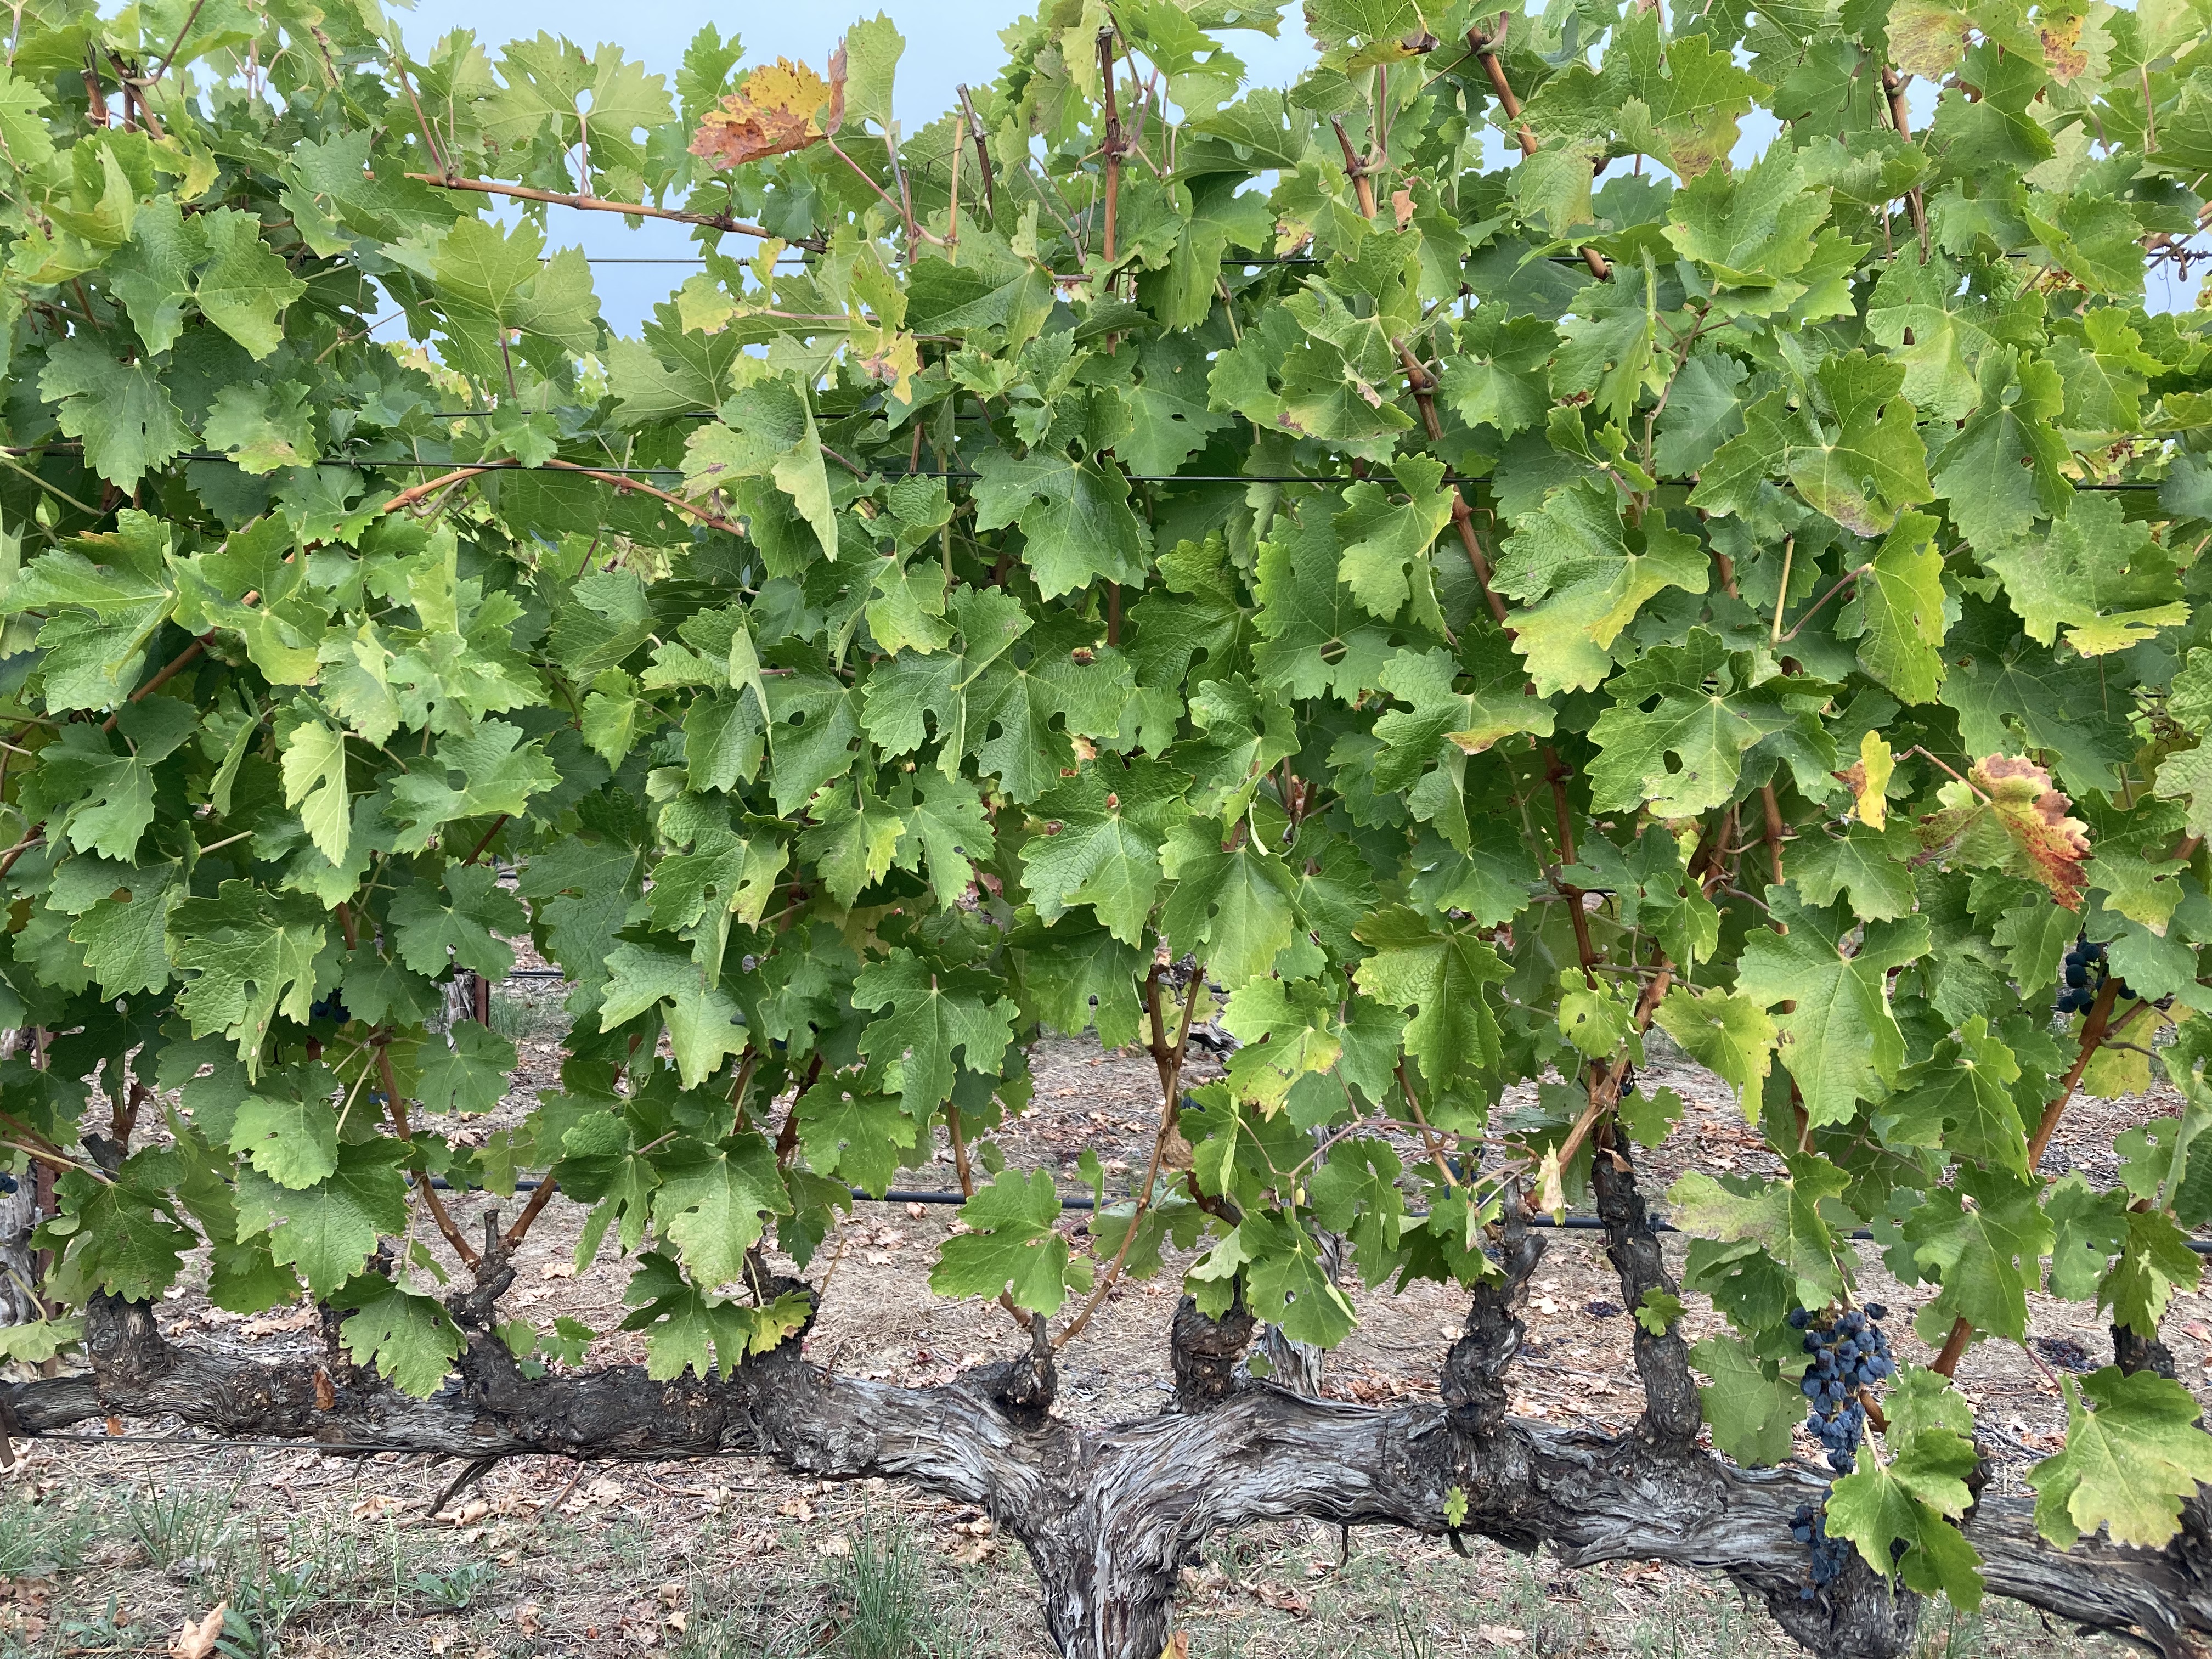
Label: No Virus